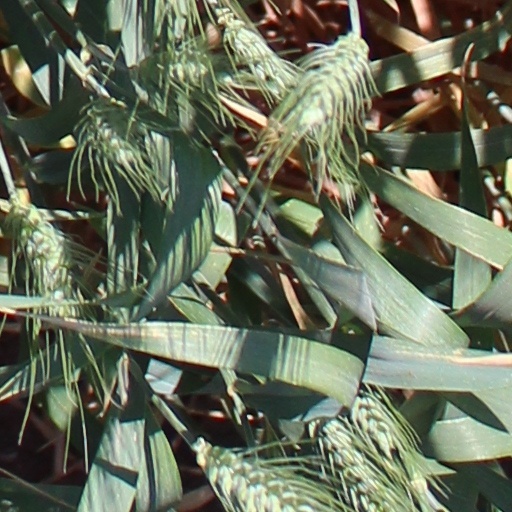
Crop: wheat